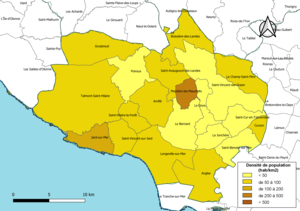
Carte des densités de population (millésimée 2016) des communes de l'intercommunalité Vendée-Grand-Littoral, département de la Vendée, France. Composition au 1er janvier 2019.
Vendée-Grand-Littoral, sous-titré « Talmont-Moutiers-Communauté », est une intercommunalité à fiscalité propre française située dans le département de la Vendée et la région des Pays de la Loire.